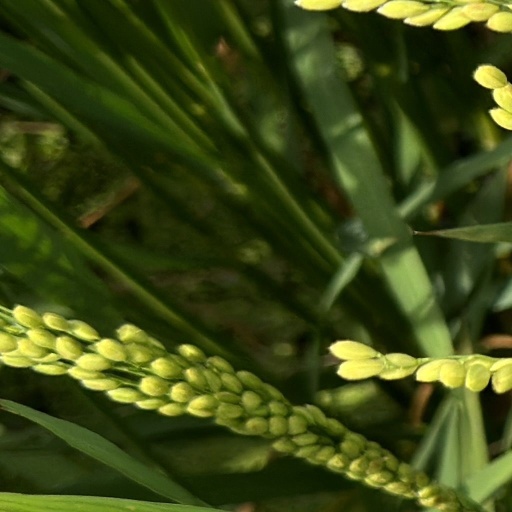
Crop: rice